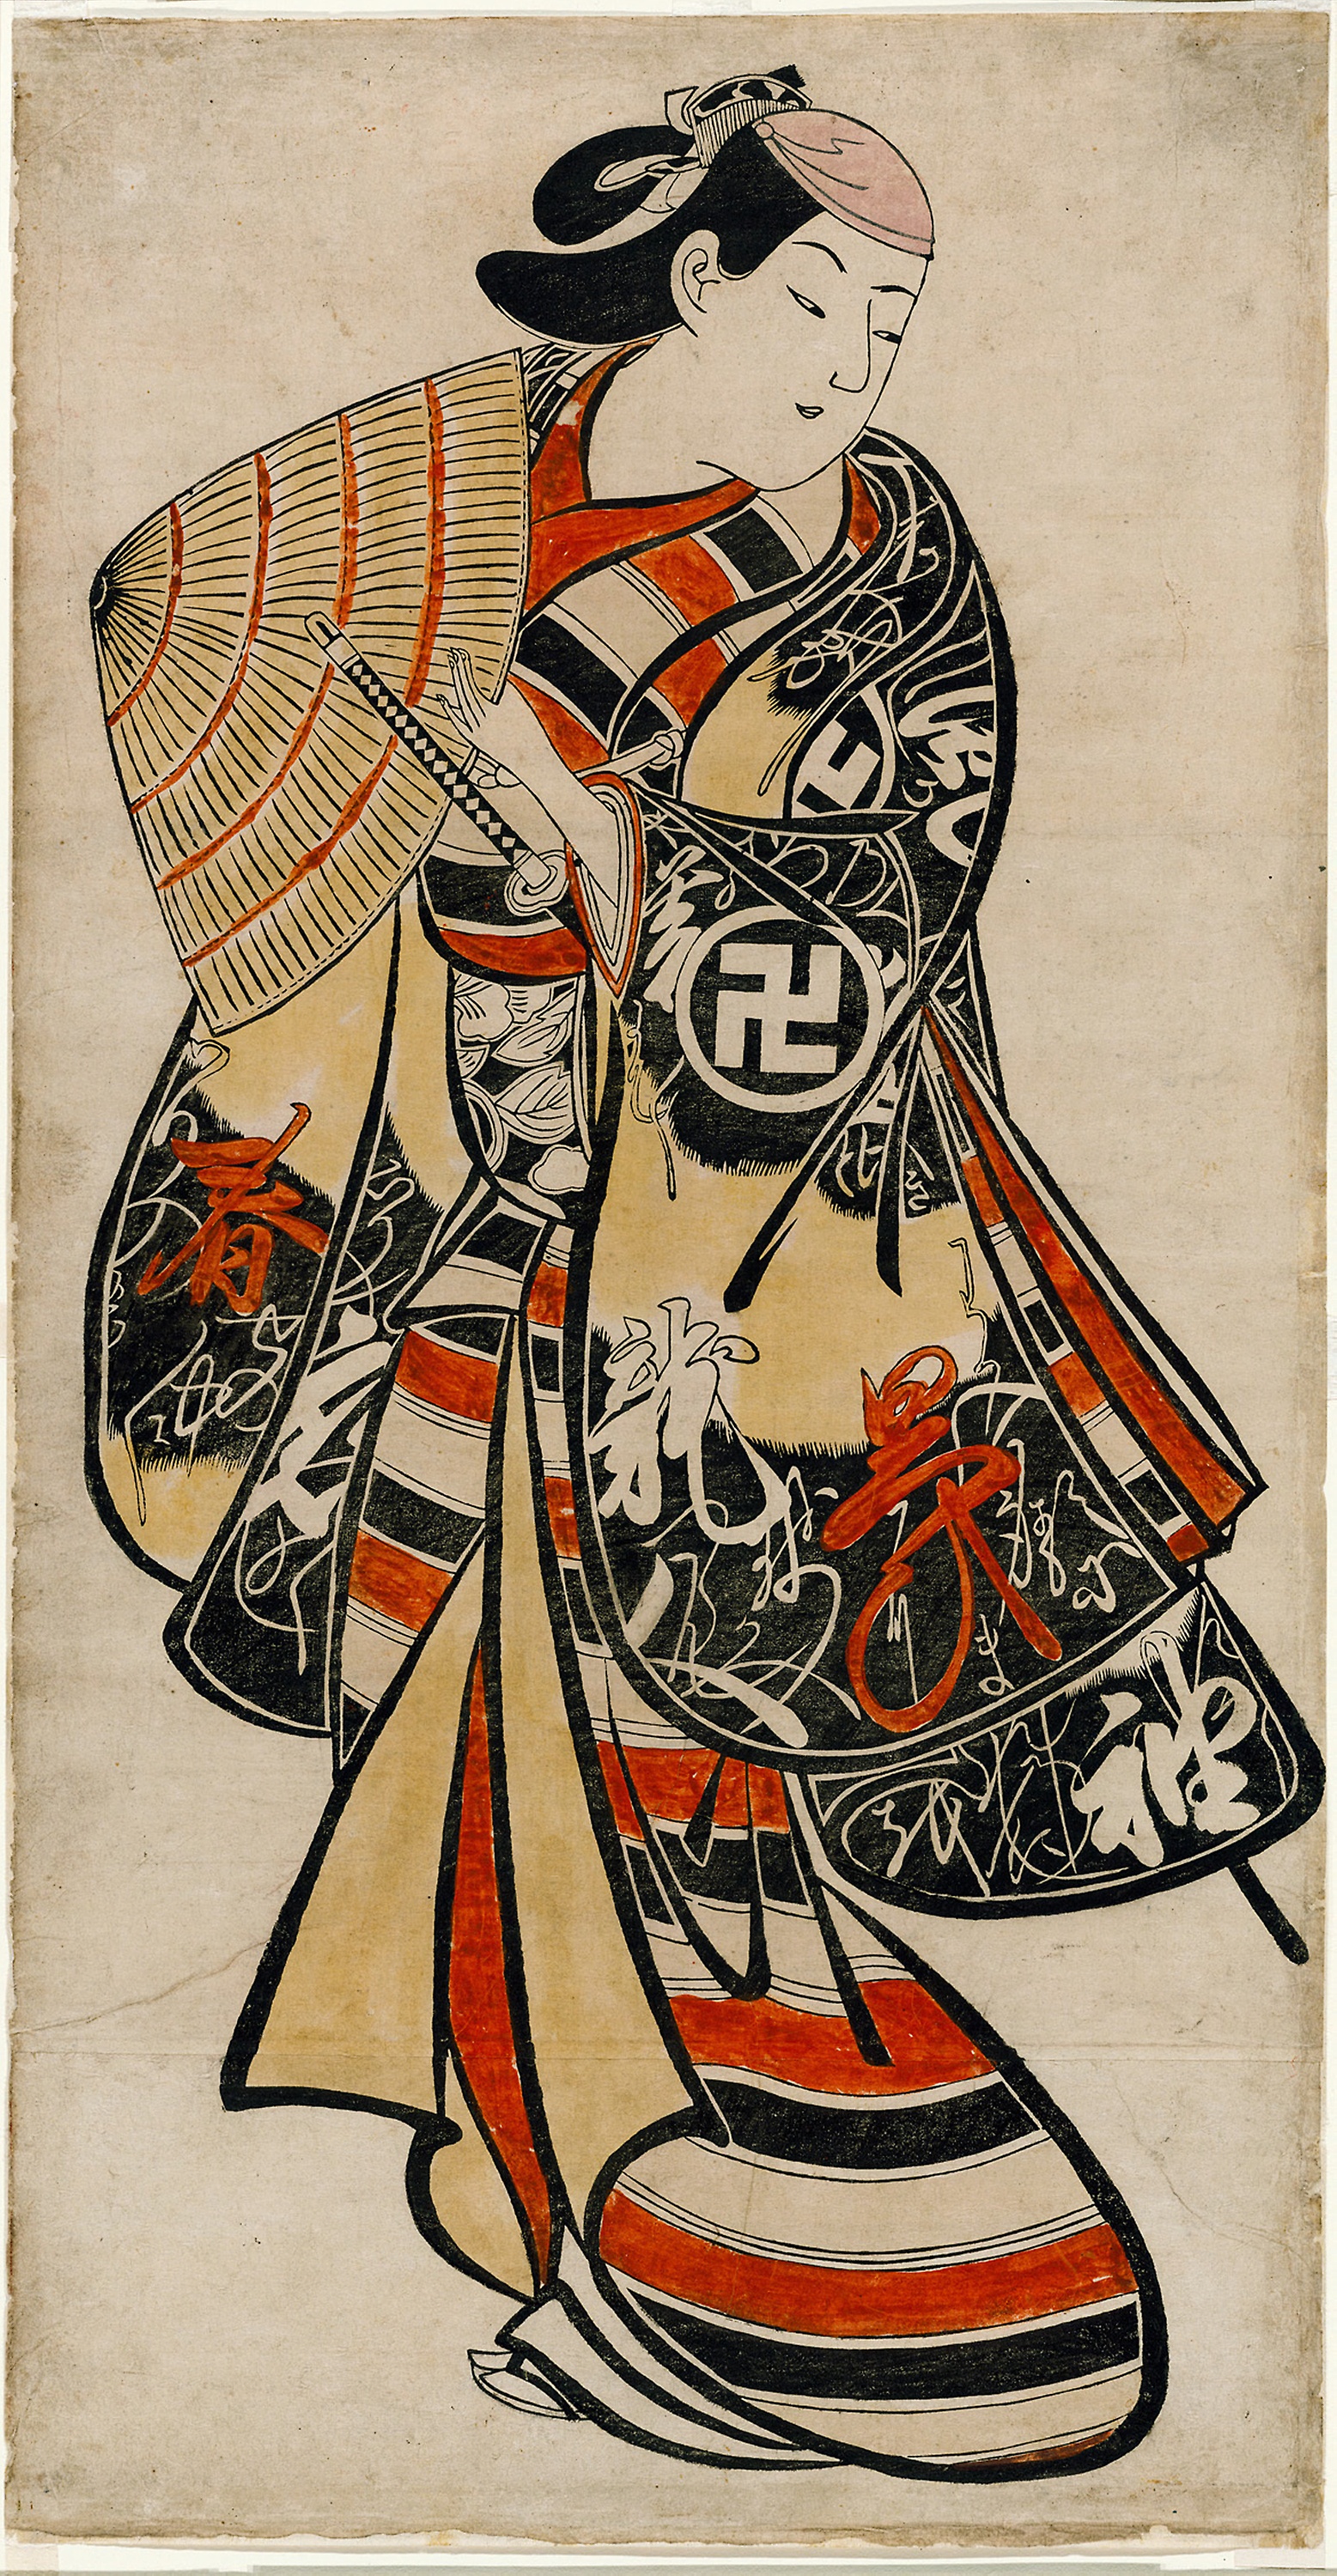
woman, art, illustration, costume design, design